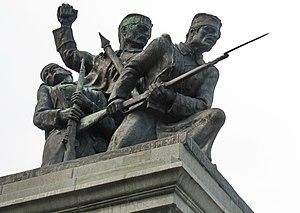
Le monument aux morts de la Timočka krajina 1912-1918 à Zaječar se trouve à Zaječar, dans le district Zaječar, en Serbie. Il est inscrit sur la liste des monuments culturels protégés de la République de Serbie.